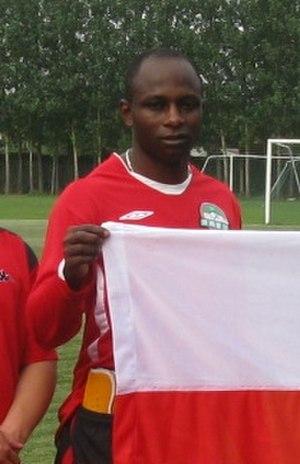
Emmanuel Olisadebe, né le 22 décembre 1978 à Warri, est un footballeur international polonais d'origine nigériane. Il est attaquant.